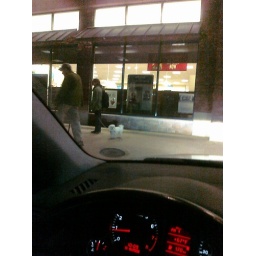
Drop-kick dog nearly bit me at Barnes and Noble after walking by a book aisle to leave the store.